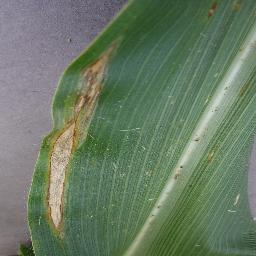
Label: Corn_(Maize)___Northern_Leaf_Blight